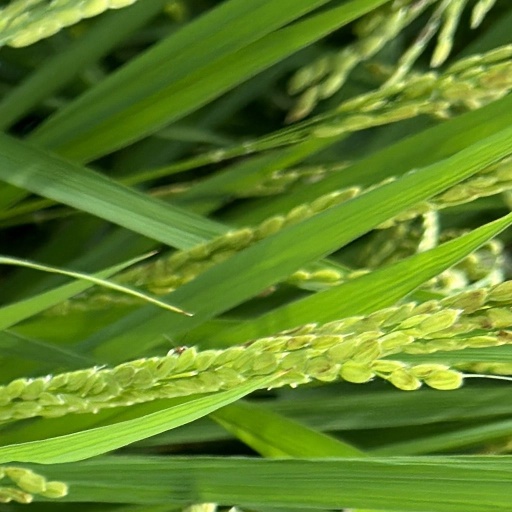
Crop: rice